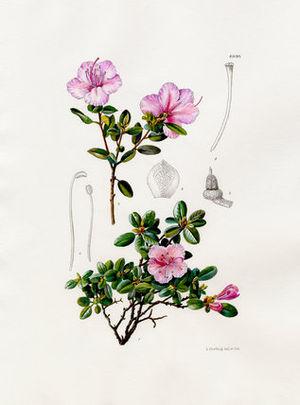
Lilian Snelling, née le 8 juin 1879 à St. Mary Cray, dans le Kent, et morte le 12 octobre 1972 dans la même ville, est une botaniste et illustratrice botanique britannique. Elle est la principale illustratrice et lithographe du Curtis's Botanical Magazine de 1921 à 1952.